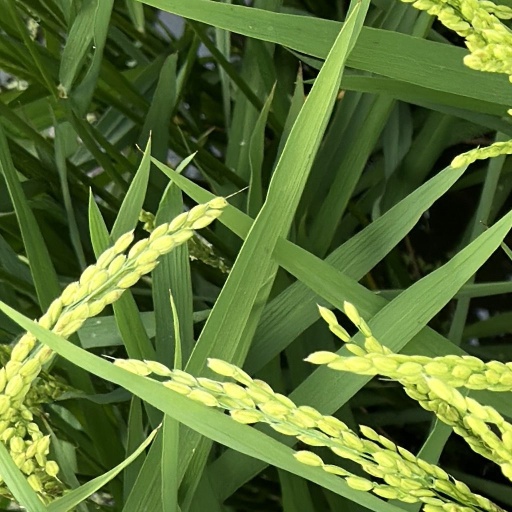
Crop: rice